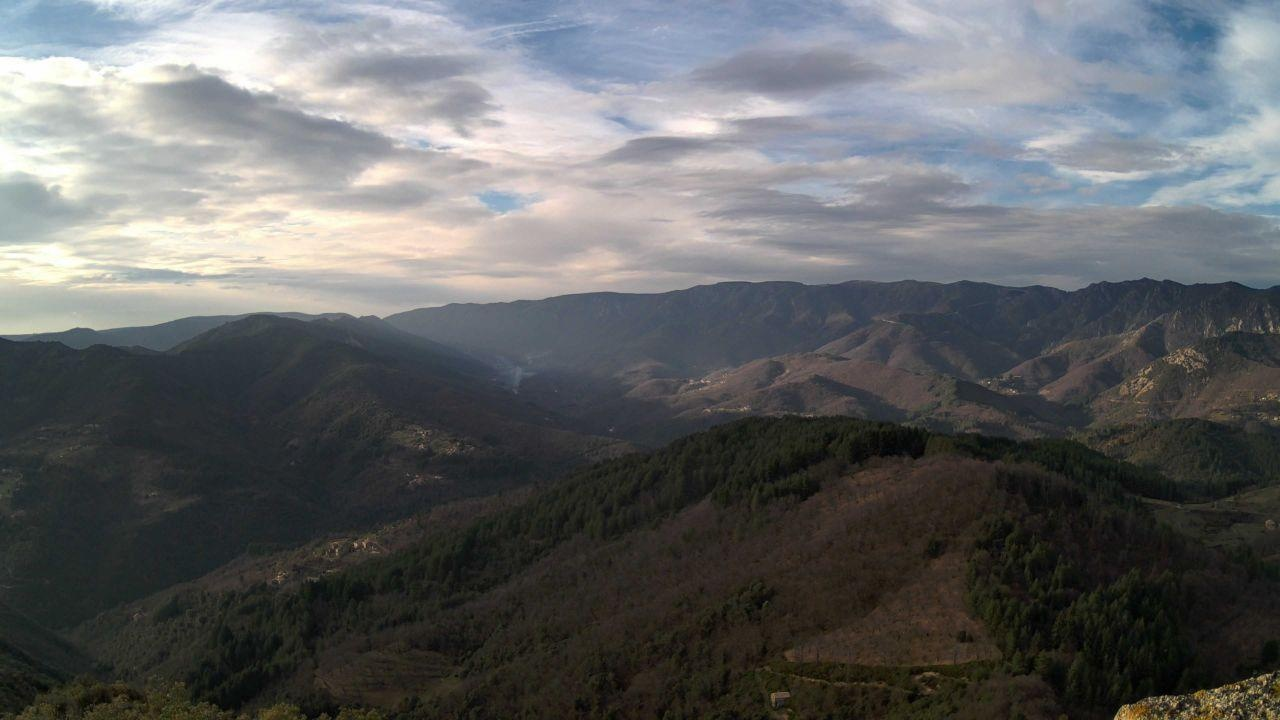
Fire: no
Smoke: yes